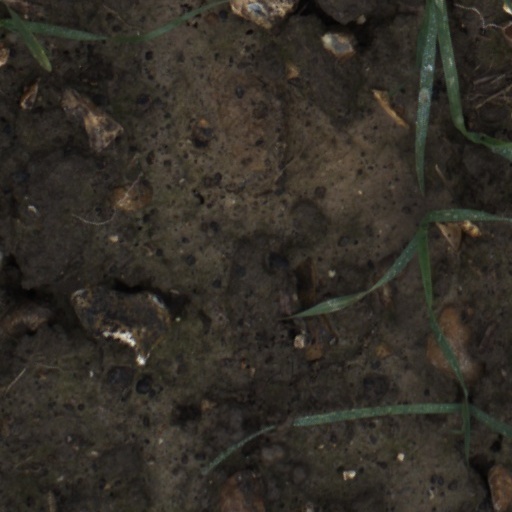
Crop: wheat